Horses in World War II

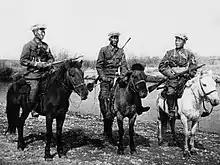
Mongolian cavalry in the Khalkhin Gol, 1939

Cavalry provided a major element in the Chinese armies of 1937–1945. Both the National Army of the Kuomintang and the Chinese Communist Party Army used cavalry for patrolling, reconnaissance and direct conflict as mounted infantry with the Japanese forces. Mongolian horses provided the bulk of horse-stock in Chinese armies with larger Ningxia ponies sometimes used. As late as the 1940s the Chinese People's Liberation Army included approximately 100,000 mounted soldiers, grouped in 14 cavalry divisions and considered as an elite.